James E. Watson

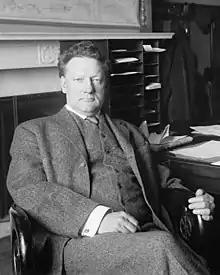
Watson

James Eli Watson (November 2, 1864July 29, 1948) was a U.S. Representative and U.S. Senator from Indiana. He was the Senate's second official majority leader. While an article published by the Senate (see References) gives his year of birth as 1862, this is most probably incorrect.